John Fowke

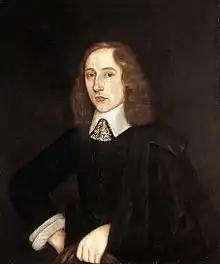
John Fowke.

He was the third son of William Fowke of Tewkesbury, Gloucestershire, by his wife, Alice Carr of Newcastle-under-Lyme, Staffordshire. Coming to London, he rose to be one of its leading merchants. He was a member of the Haberdashers' Company, and an alderman.